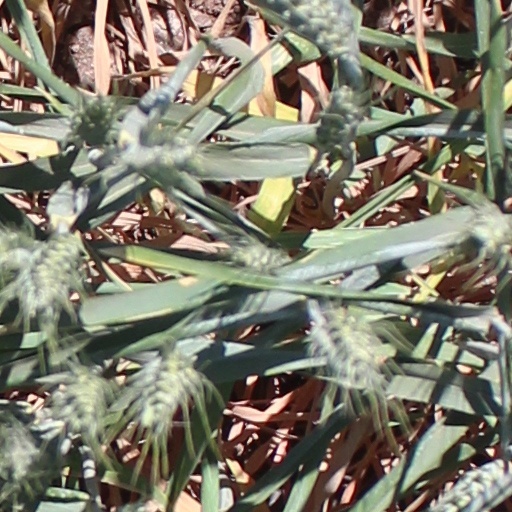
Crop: wheat